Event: Nepal Earthquake
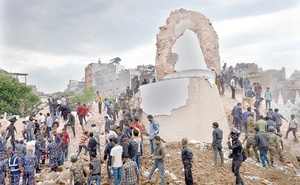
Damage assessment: damage